Eilert Dahl

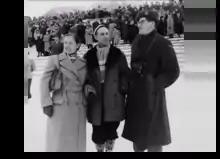
Eilert Dahl

Eilert Dahl (15 September 1919 – 3 November 2004) was a Norwegian nordic skier who competed in the late 1940s and early 1950s. He won a bronze medal in the cross-country skiing 4 × 10 km relay at the 1950 FIS Nordic World Ski Championships in Lake Placid, New York.